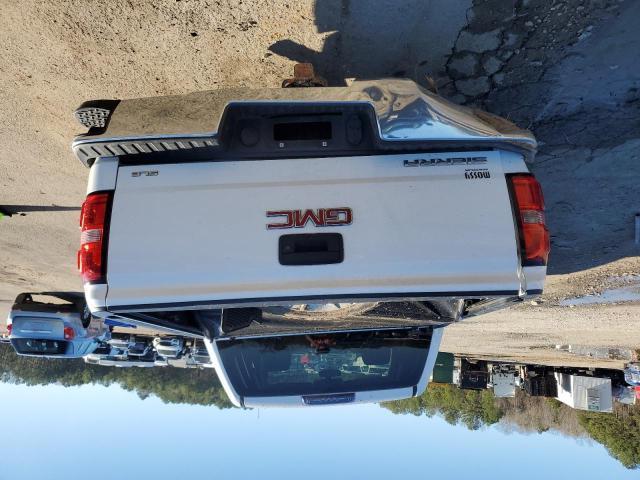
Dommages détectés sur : pare-choc arrière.
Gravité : mineur